Somali Air Force

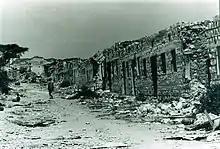
Up to 90% of the city of Hargeisa, the second largest in the Somali Republic, was destroyed.

By 1987–88, the Somali armed forces were fragmenting, as were wider state structures, and multiple insurgencies were growing, leading the country into the Somali Civil War.